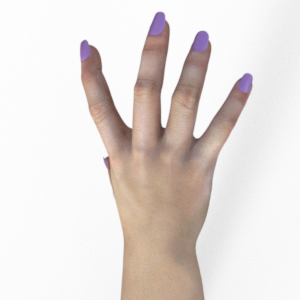
Label: paper